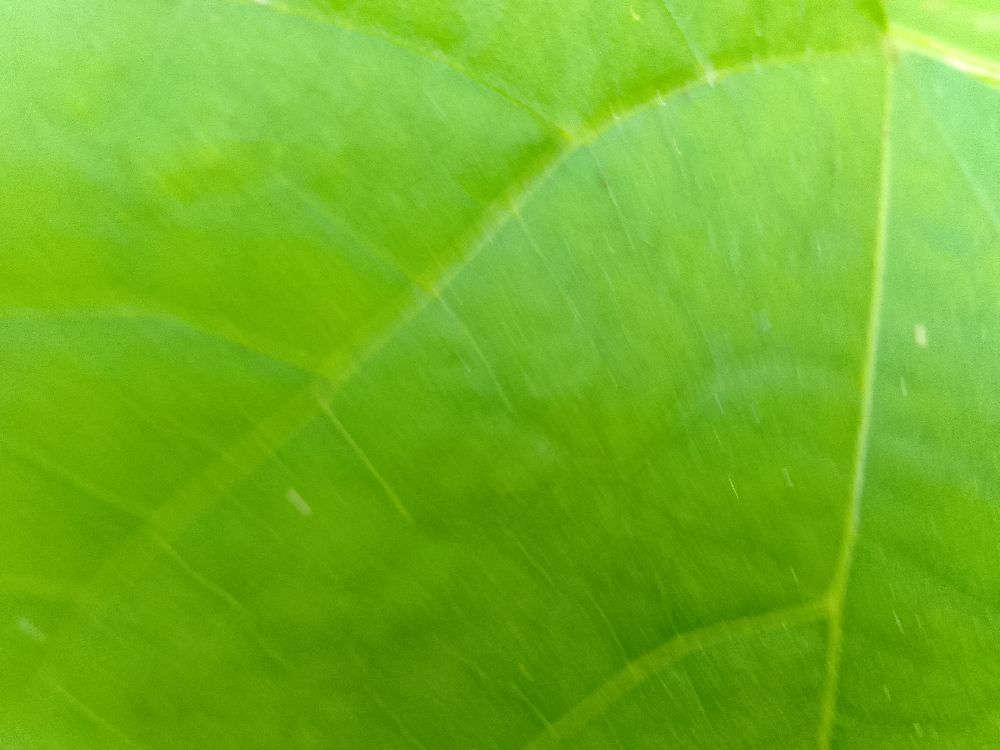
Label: healthy